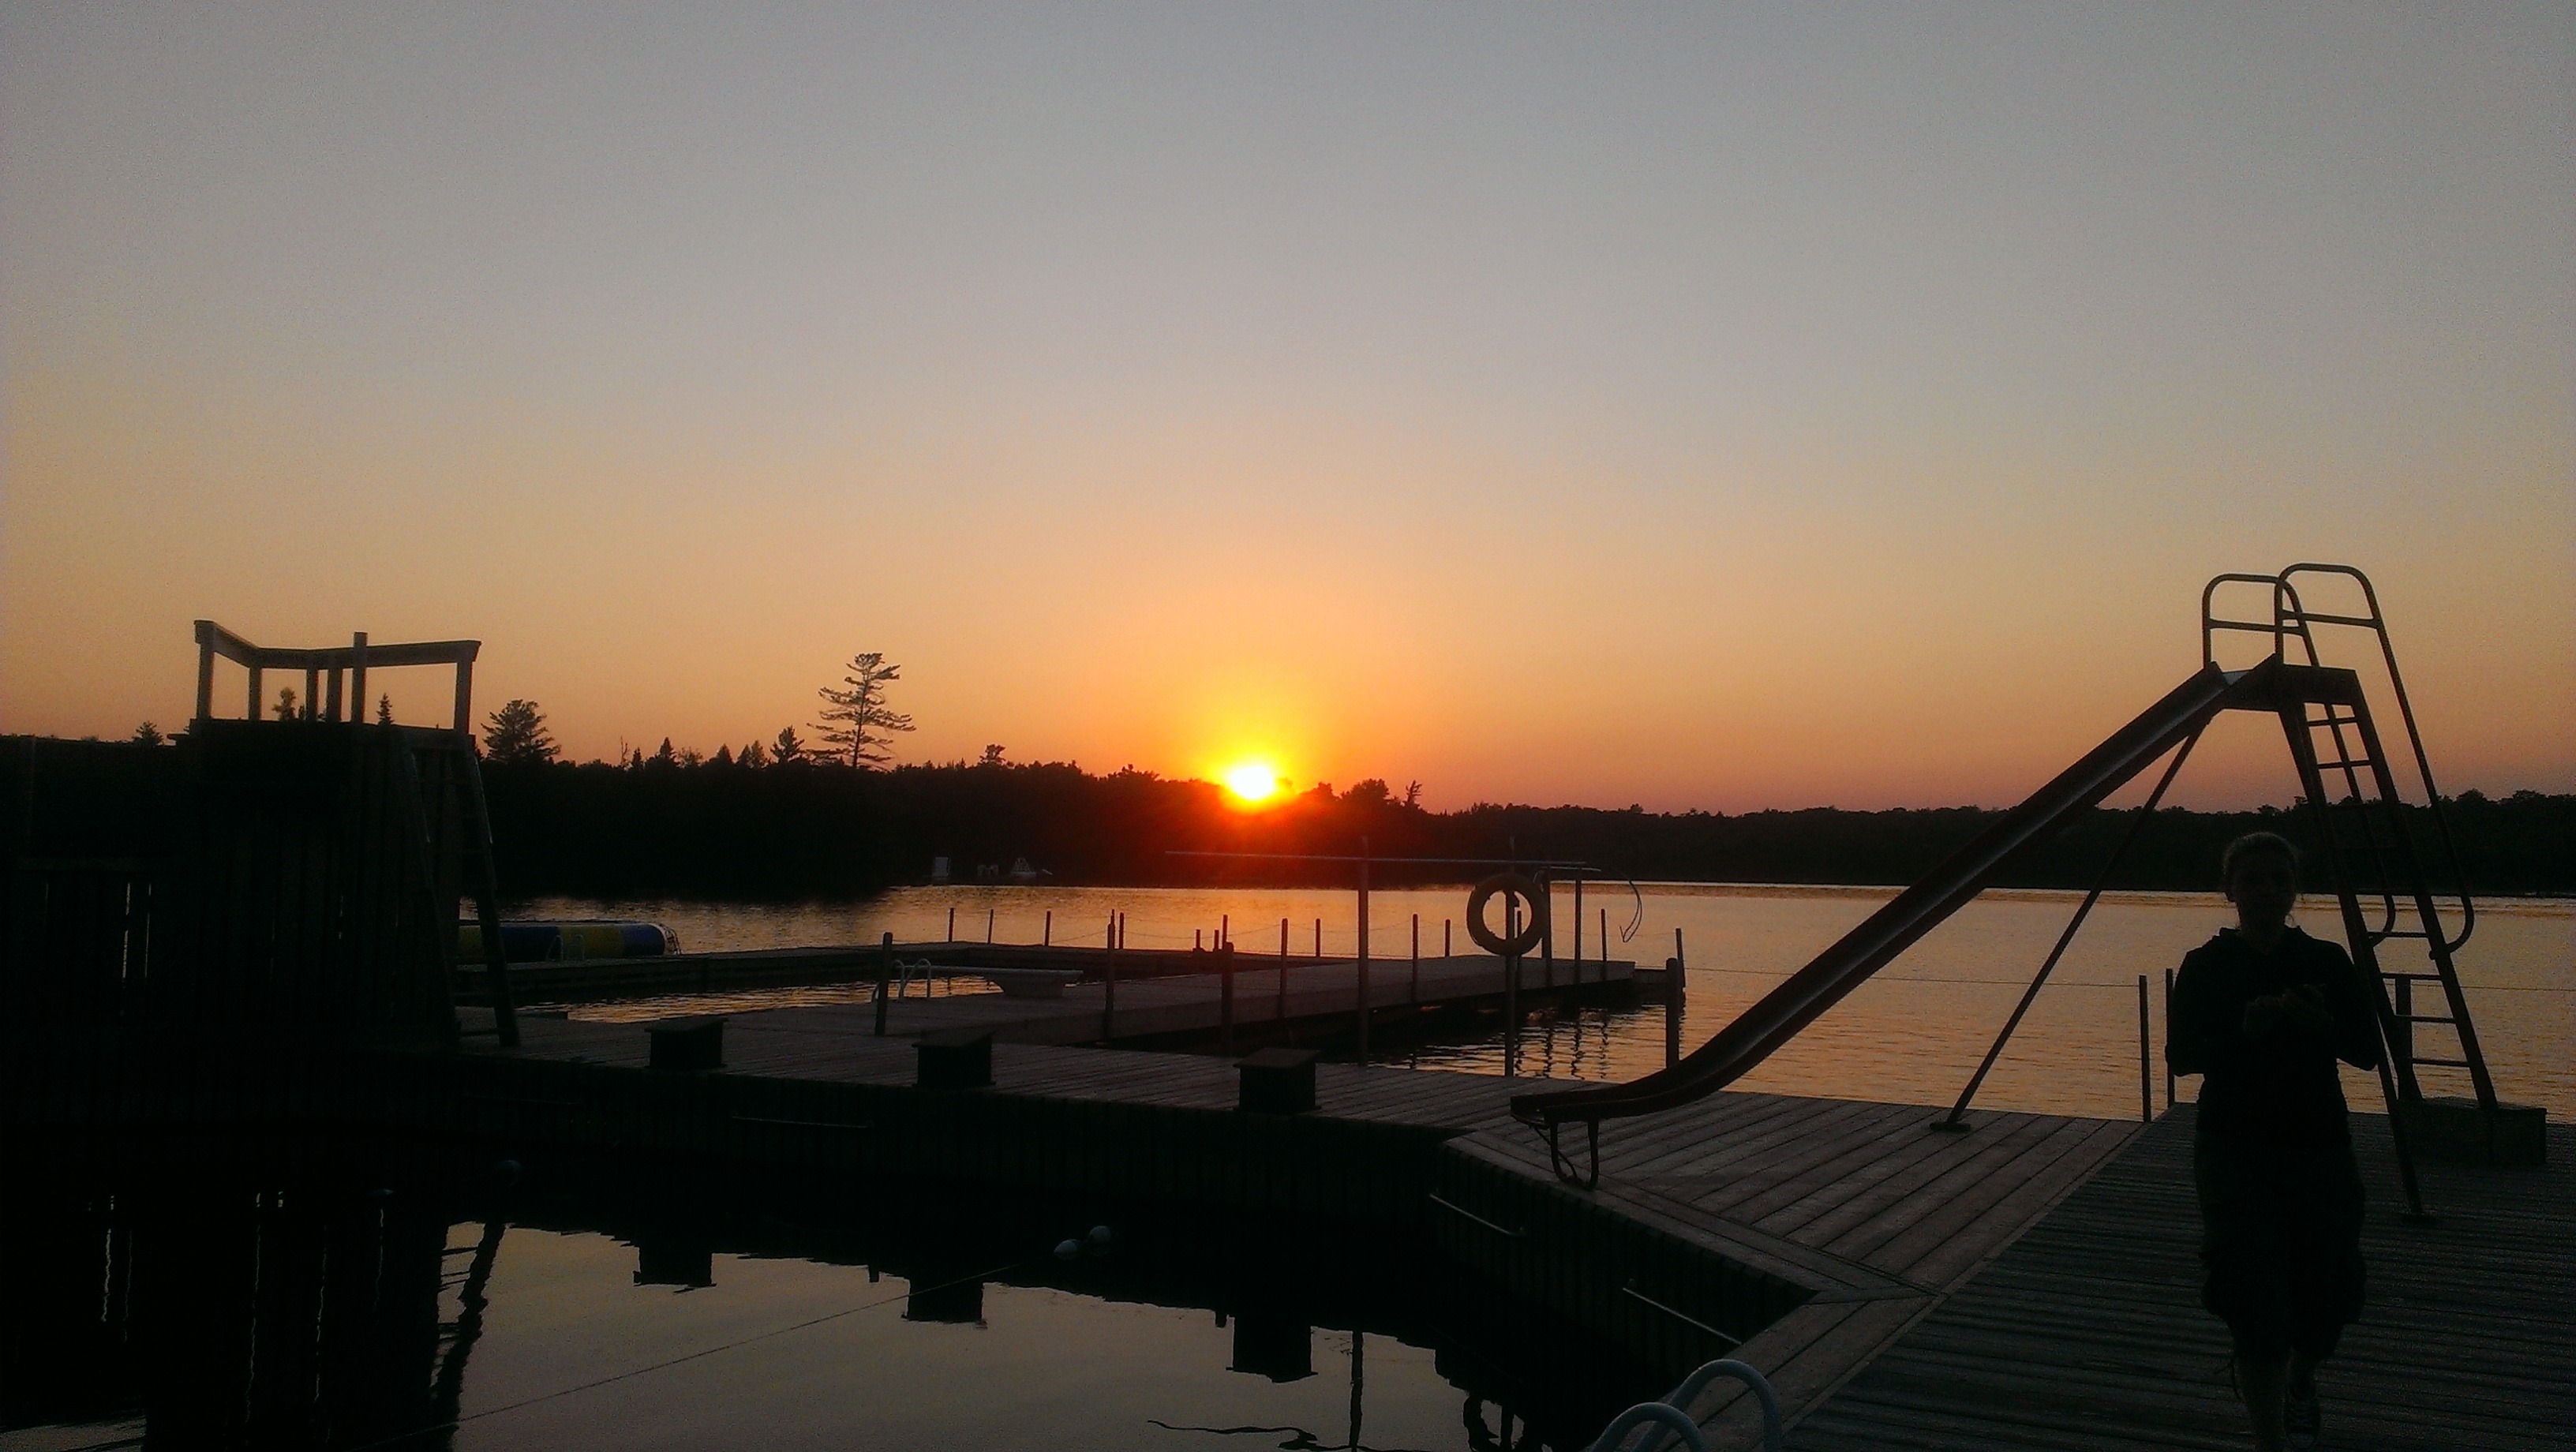
sea, nature, dock, sky, sunrise, sunset, bridge, morning, dawn, pier, river, walkway, dusk, environment, evening, reflection, vehicle, tranquil, scenic, weather, waterway, cloudscape, outdoors, canada, ontario, meteorology, haliburton, camp white pine